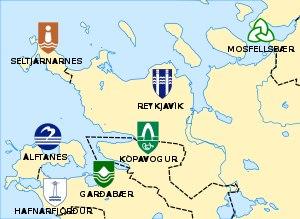
Reykjavik est la capitale de l'Islande. Elle se situe à environ 250 km au sud du cercle polaire arctique, ce qui en fait la capitale la plus septentrionale d'un État souverain. Elle s'étale entre deux fjords, dans une zone comptant de nombreuses sources chaudes, le long d'une baie. Elle est ainsi considérée comme la ville la « plus verte du monde » : on y compte environ 410 m² d'espaces verts par habitant.
Hafnarfjörður est une municipalité islandaise située dans la région de la capitale, Reykjavik, qui comptait en 2014, 27 357 habitants. Il s'agit de la troisième municipalité d'Islande par sa population. Située à 10 kilomètres au sud de Reykjavik, elle a pour principales activités économiques la pêche et la fonderie d'aluminium.
Le Grand Reykjavik, en islandais Höfuðborgarsvæðið est une des huit régions de l'Islande. Elle est peuplée de plus de 200 000 habitants. C'est, de loin, la région la plus peuplée de l'Islande puisqu'elle regroupe plus de la moitié de la population du pays. Son siège se situe à Reykjavik. La région constitue également le comté du Kjósarsýsla.